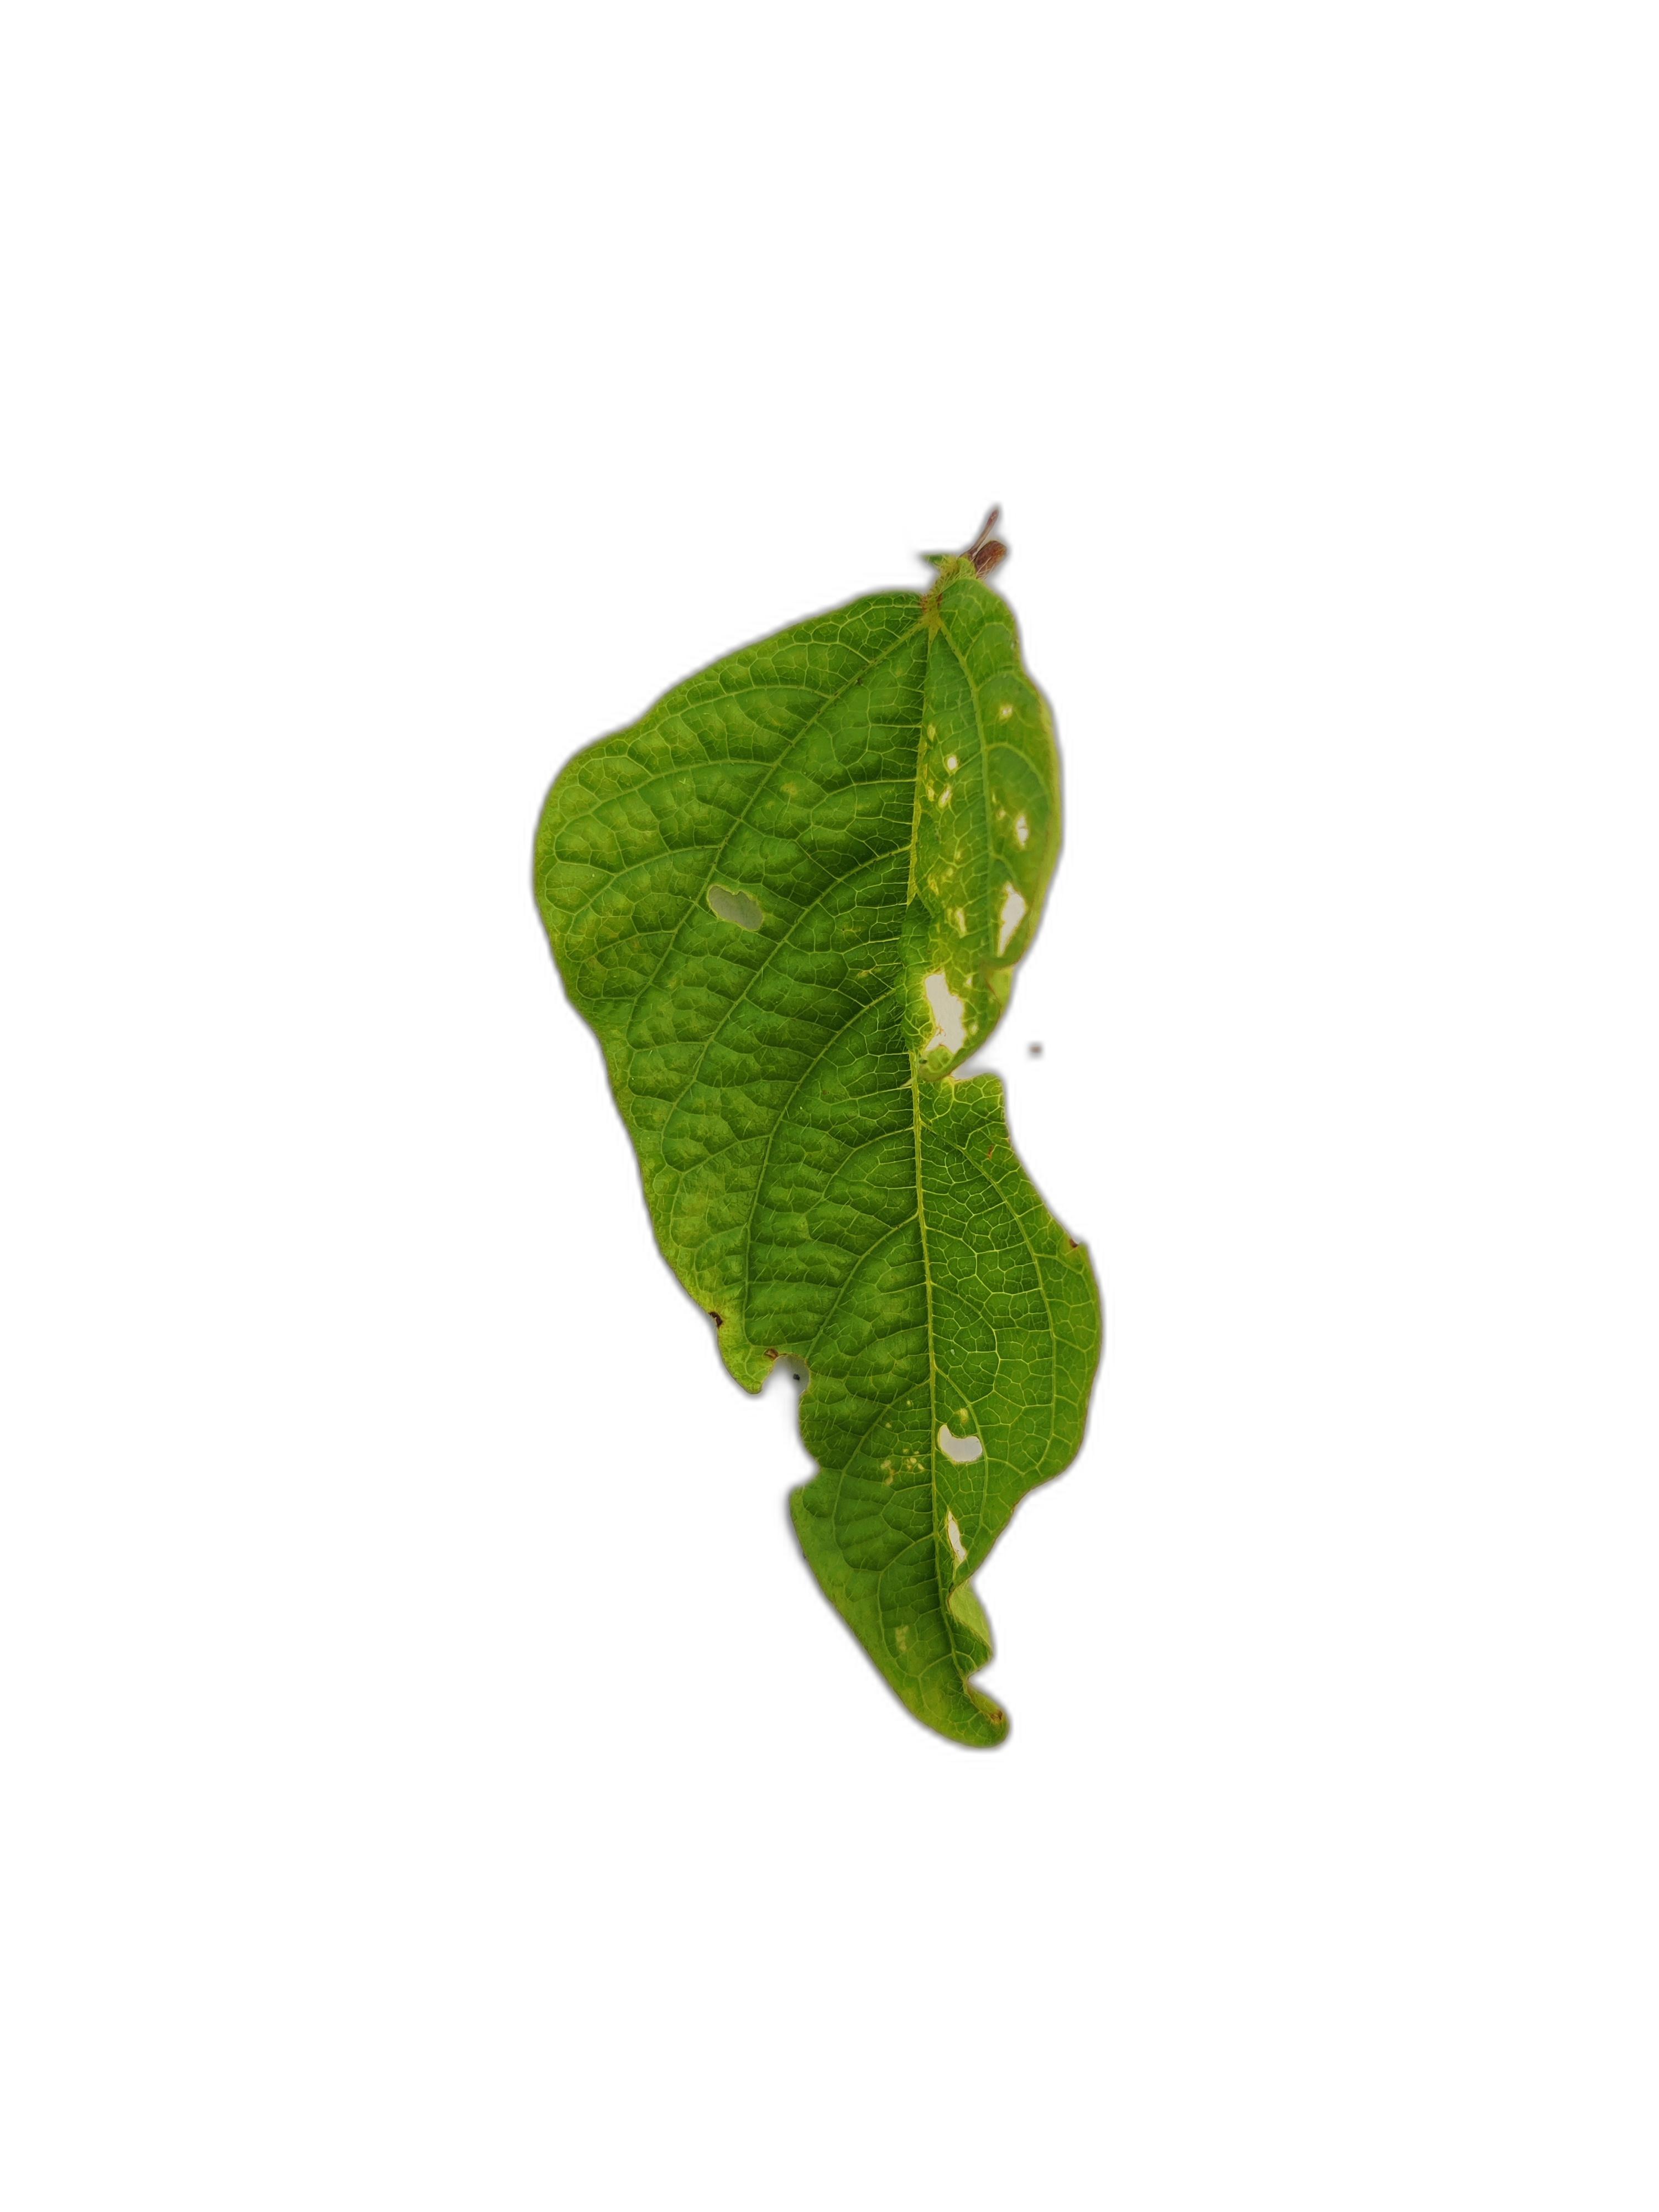
Label: Leaf Crinkle